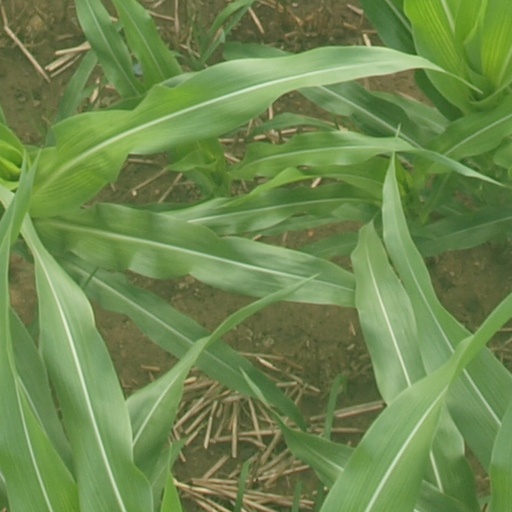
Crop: maize; corn